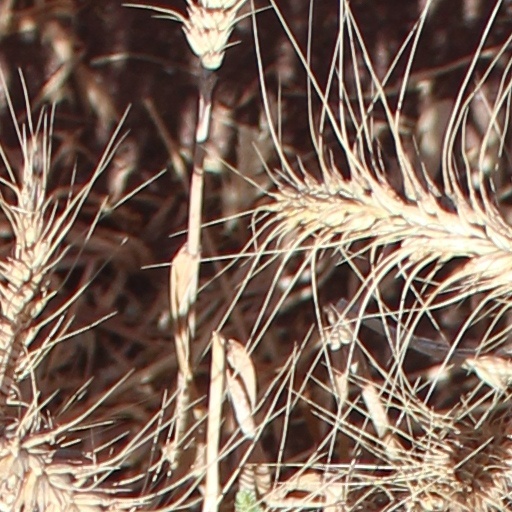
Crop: wheat